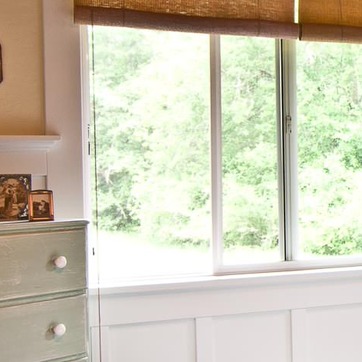
Material: glass